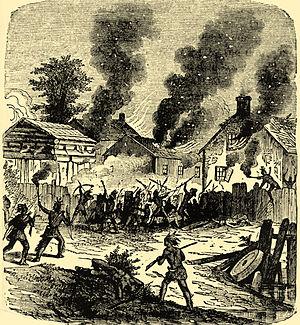
La guerre du Roi Philip fut une guerre opposant les Amérindiens Wampanoag et Narraganssett aux colons anglais et leurs alliés amérindiens de Nouvelle-Angleterre. Les combats eurent lieu entre 1675 et 1676, dans le sud de la région des États-Unis aujourd'hui appelée Nouvelle-Angleterre. Près d'un dixième des Amérindiens et des Anglais furent tués ou blessés. Le conflit se termina par la victoire des colons anglais qui finirent, grâce à leurs alliés Iroquois, par tuer Metacomet, le chef de la tribu wampanoag qui mena celle-ci en guerre contre les Anglais.
Le territoire qui forme aujourd'hui l'État du Connecticut fut colonisé par les Hollandais au début du XVIIᵉ siècle puis par les Anglais sur trois points entre les années 1630 et 1640.